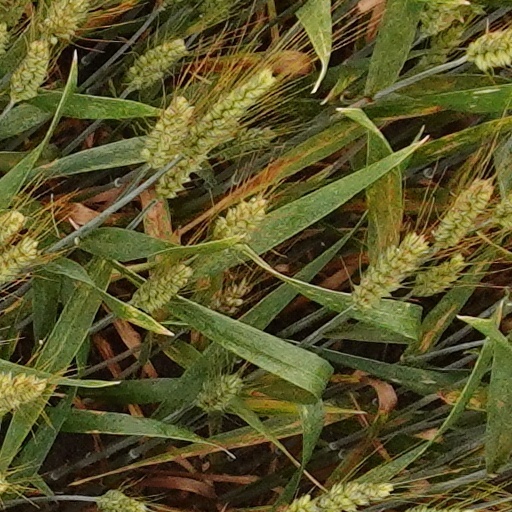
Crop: wheat